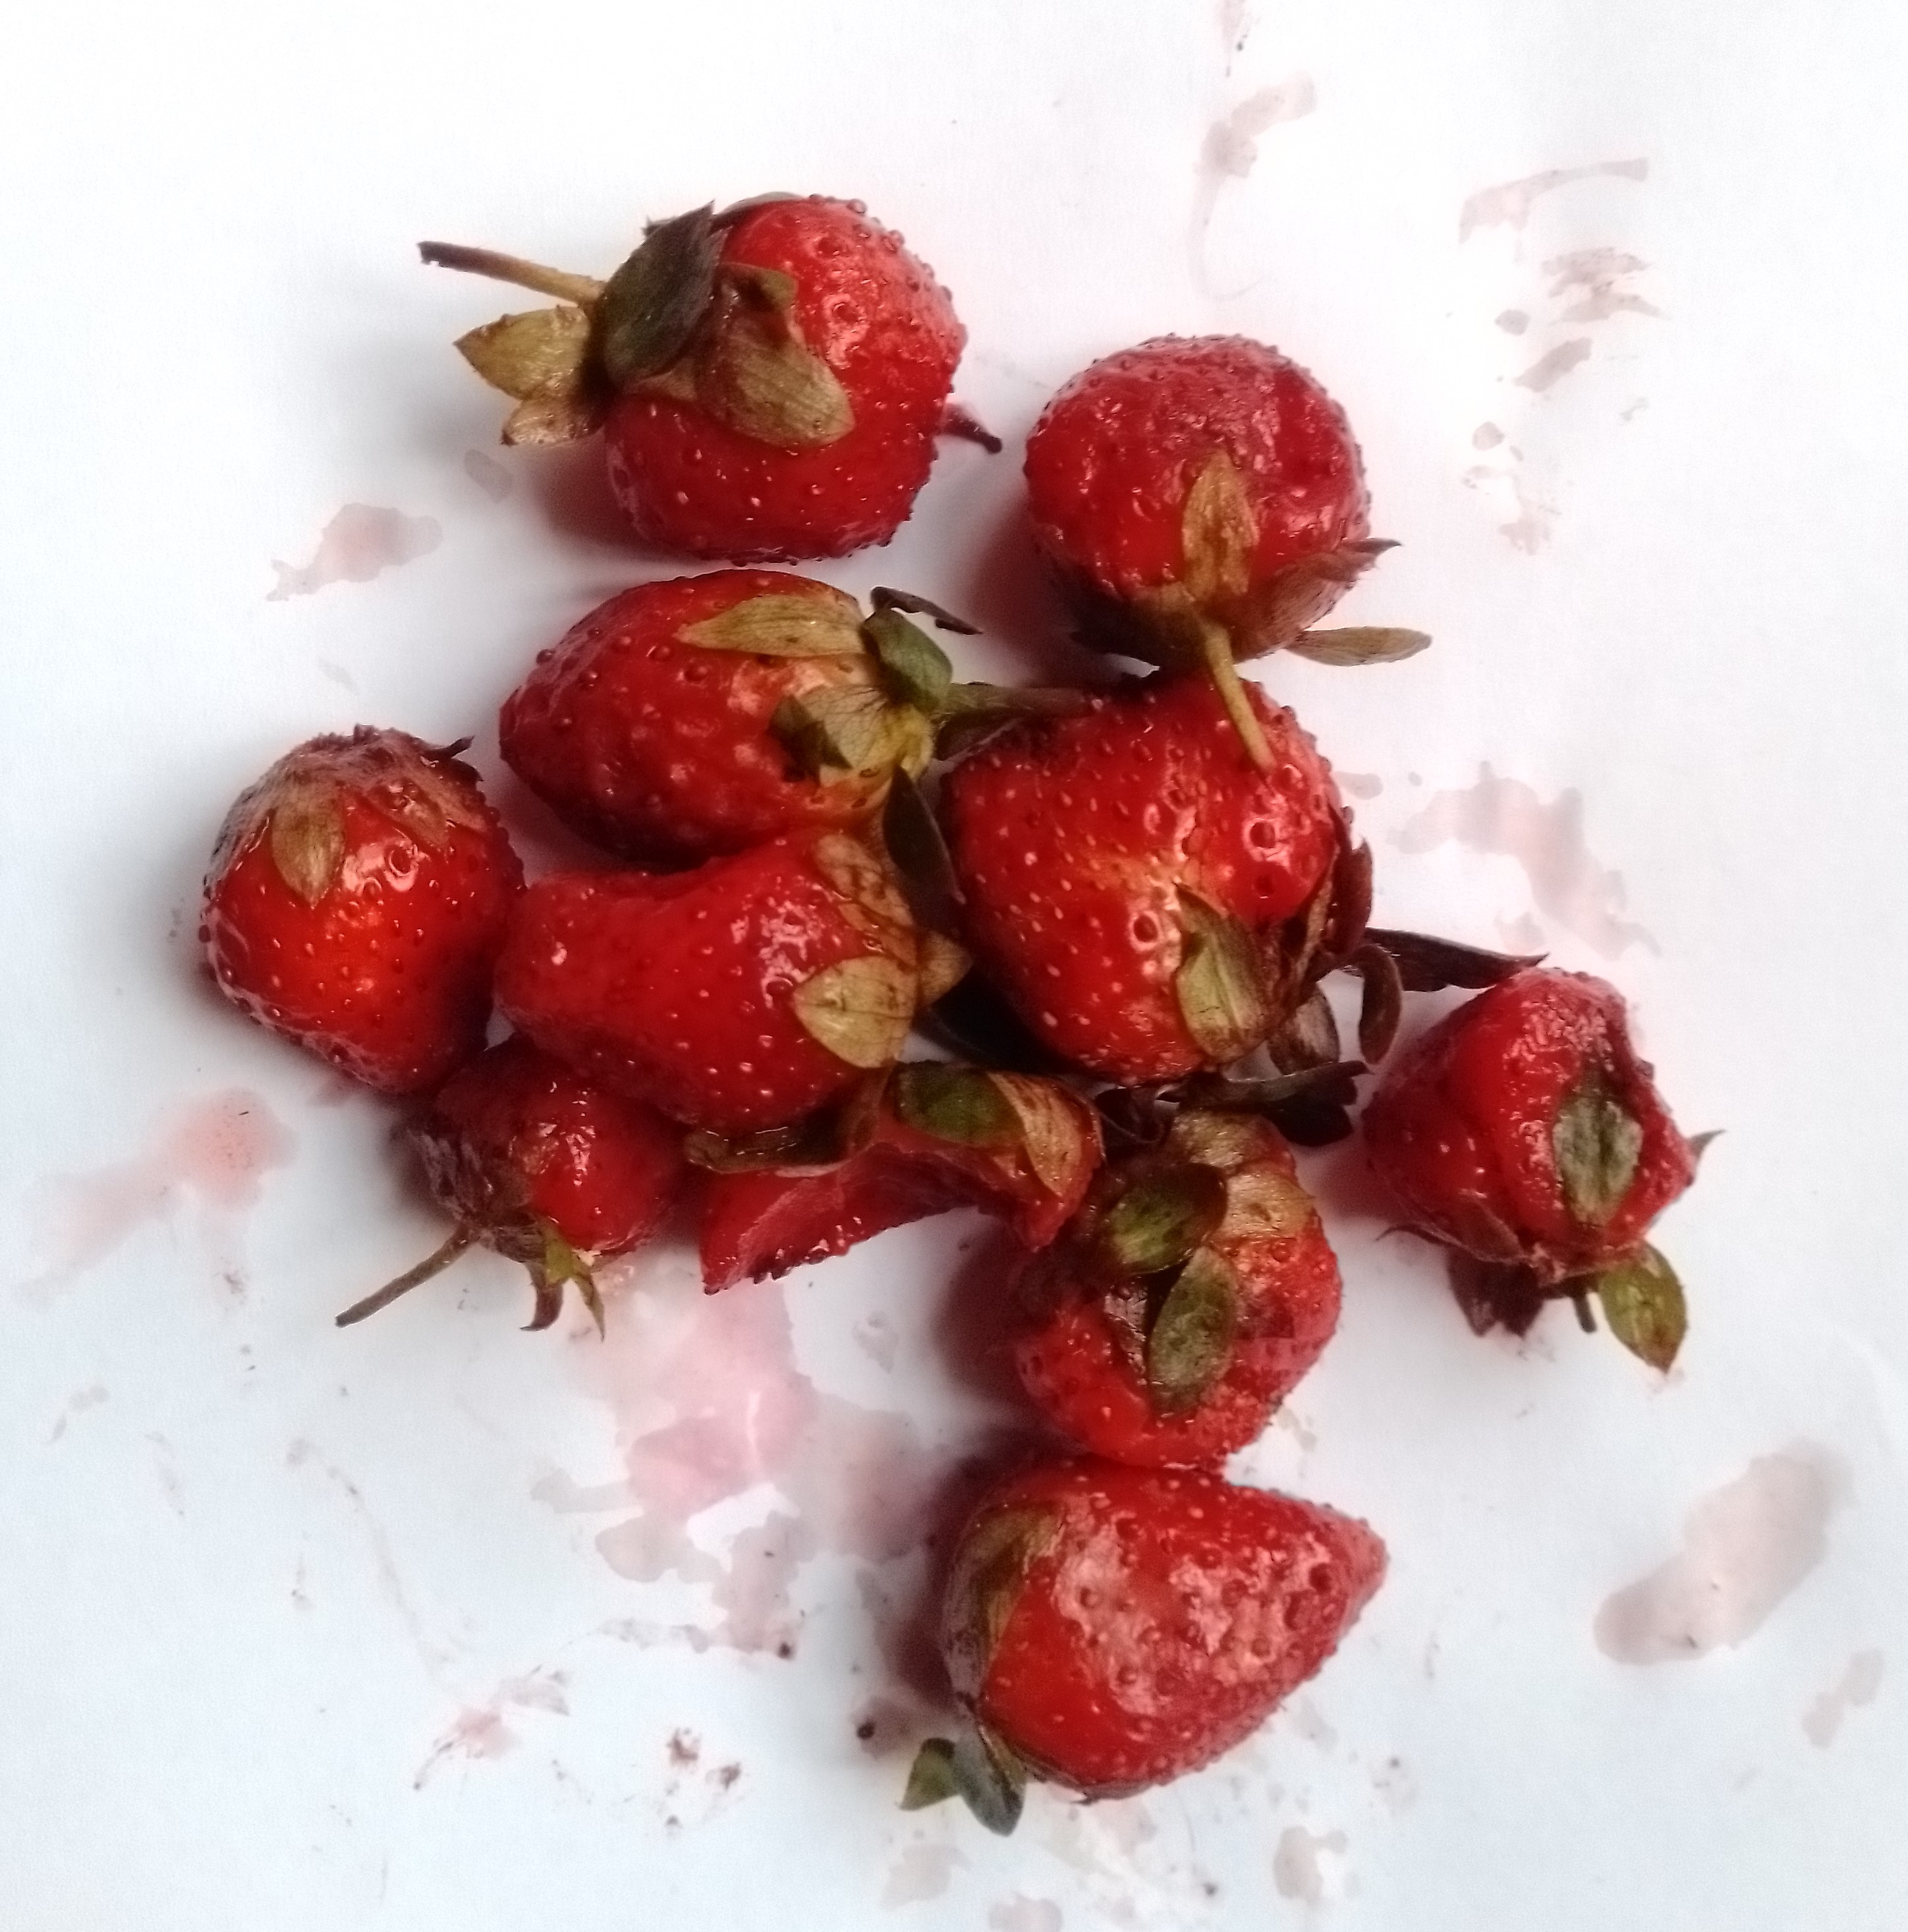
Fruit: strawberry
Condition: rotten